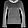
Label: Pullover